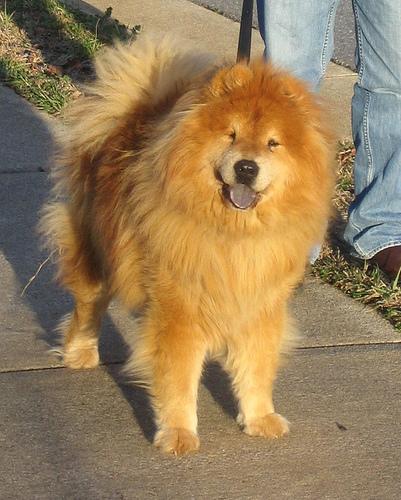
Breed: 329-n000119-chow